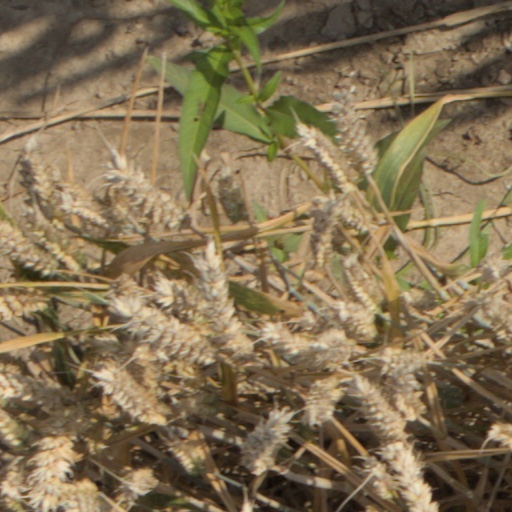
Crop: wheat